Khirbat Bayt Lid

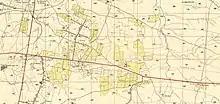
Khirbat Bayt Lid (Khirbet Beit Lid) 1939 1:20,000

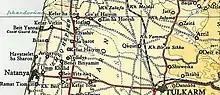
Khirbat Bayt Lid (Kh. Beit Lid) 1945 1:250,000

In early 1948 the villagers grew fearful over news about fighting, and left for Beit Lid, where they had relatives, believing that they would return in some weeks. According to one villager, Husni 'Abd al-Latif 'Atawat; "They left all their belongings in Khirbat Bayt Lid. The Jews occupied it, and they could not return."